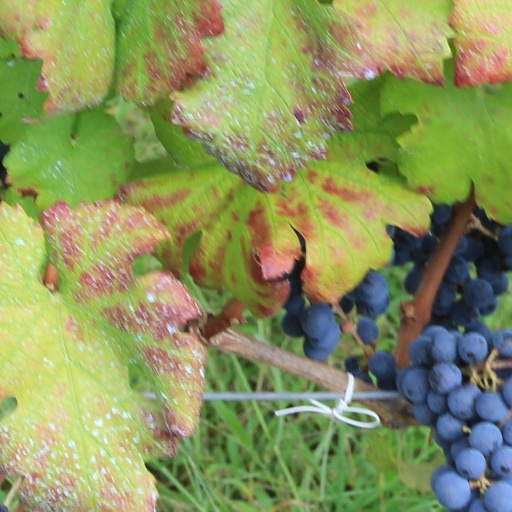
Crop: grape